Far Eastern Party

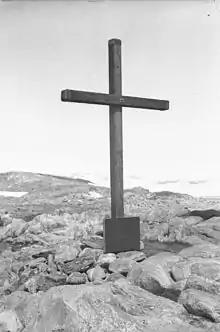
Memorial cross erected at Cape Denison

Suggestions of cannibalism—that Mawson may have eaten Mertz after his death—surfaced during Mawson's lecture tour of the United States following the expedition. Several reports in American newspapers quoted Mawson as saying he considered eating Mertz, but these claims were denied by Mawson, who labelled them "outrageous" and an "invention". Mawson's biographers believe the suggestion of cannibalism is probably wrong; Beau Riffenburgh notes that Mawson nursed Mertz for days, even at the possible risk to his own life. Moreover, he notes, Mawson had no way of knowing why Mertz died; eating his flesh could possibly have been very dangerous. These sentiments are echoed by Philip Ayres, who also notes that with Mertz's death Mawson had sufficient rations without having to resort to cannibalism. Law, who knew Mawson well, believed "He was a man of very solid, conservative morals. It would have been impossible for him to have considered it."